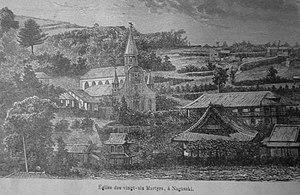
Église des Vingt-Six-Martyrs à Nagazaki vers 1885, in Les Missions d'Extrême-Orient, Mame, Tours, 1900
Nagasaki est une ville japonaise, capitale de la préfecture homonyme sur l'île de Kyushu. En 2010, Nagasaki compte 442 399 habitants.
Bernard Thaddée Petitjean, né le 14 juin 1829 à Blanzy-sur-Bourbince et mort le 7 octobre 1884 à Nagasaki, est un prêtre catholique français qui fut missionnaire au Japon et le premier vicaire apostolique de ce pays.
Les Martyrs du Japon sont le groupe de catholiques qui, le 5 février 1597, à Nagasaki au Japon, furent crucifiés, en répression de la foi chrétienne, sur l'ordre du daimyo Toyotomi Hideyoshi. Ils étaient vingt-six — en grande majorité Japonais — et formaient un groupe très varié de jeunes et de vieux, de prêtres, religieux et laïcs, franciscains et jésuites.
Le catholicisme est une confession présente au Japon depuis le XVIᵉ siècle. Elle compte en 2012 approximativement 537 000 fidèles, soit moins de 0,5 % de la population totale du pays. L'Église catholique au Japon est formée de diocèses en communion avec l'Église catholique universelle se trouvant sous la conduite spirituelle du pape, évêque de Rome.